U2:UV Achtung Baby Live at Sphere

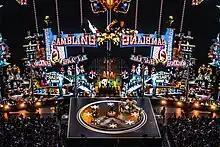
Artist Marco Brambilla designed the kaleidoscopic imagery for his sequence "King Size" with the help of artificial intelligence.

In November 2022, U2's drummer Larry Mullen Jr. said that he needed surgery to continue performing, as he had "lots of bits falling off, elbows, knees, neck". He said that if the band performed in 2023, it would likely be without him. Mullen's physical issues had not surfaced until after the group had agreed to the concerts, by which point they could not reschedule; the Edge said, "We made a commitment." In need of a temporary replacement, U2 hired the Dutch drummer Bram van den Berg of the band Krezip, having been previously introduced to him by the Dutch DJ Martin Garrix.